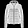
Label: Coat